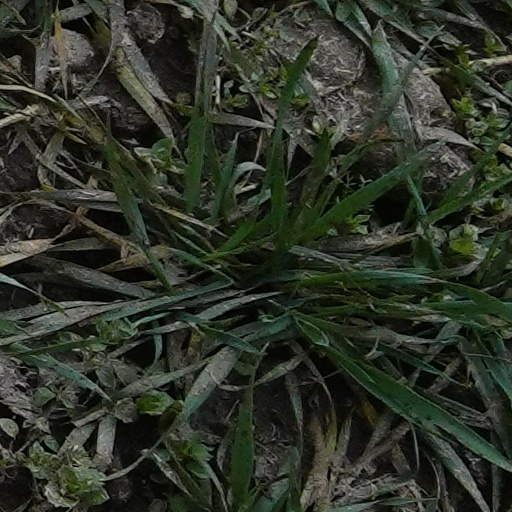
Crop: wheat